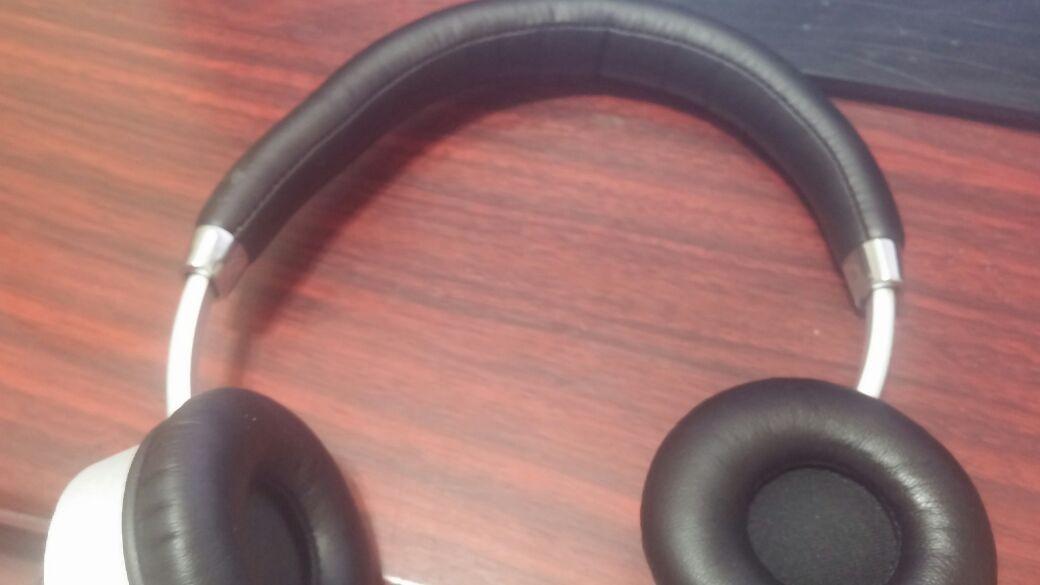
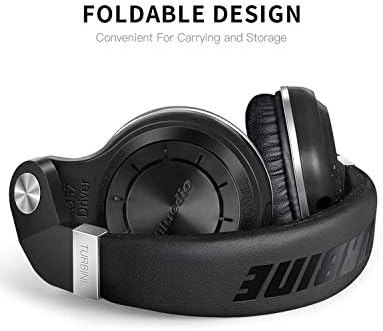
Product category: headphones
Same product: no